Green Light (Lorde song)

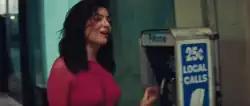
During this scene, Lorde lifts a payphone off its hook. Director Grant Singer specified that the scene was "accidental" and called it a "magic moment" during the filming process.

The video starts with a close up shot of Lorde looking at herself in a mirror in a public restroom. In the next scene, she is dancing slowly in a club, with the silhouettes of other partygoers and flashing lights around her. She then exits the club at night, dressed in a hot pink Giorgio di Sant'Angelo tie-back mini dress and white Adidas Originals superstars, and steps inside a black Uber. Lorde opens the passenger window and places her head partly outside the window, letting the wind rush by her as the Uber drives through the streets of Los Angeles. In the following scene, she is seen dancing on top of the Uber while red lights shine on her.